Wilhelmina van der Horst-van der Lugt Melsert

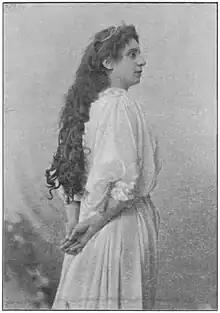
van der Horst-van der Lugt Melsert in 1899

Wilhelmina Elisabeth Jacoba van der Horst-van der Lugt Melsert (24 February 1871 – 21 March 1928) was a Dutch actress. She performed at the Rotterdamse Schouwburg and later became a leading actress at the Royal Dutch Theatre.